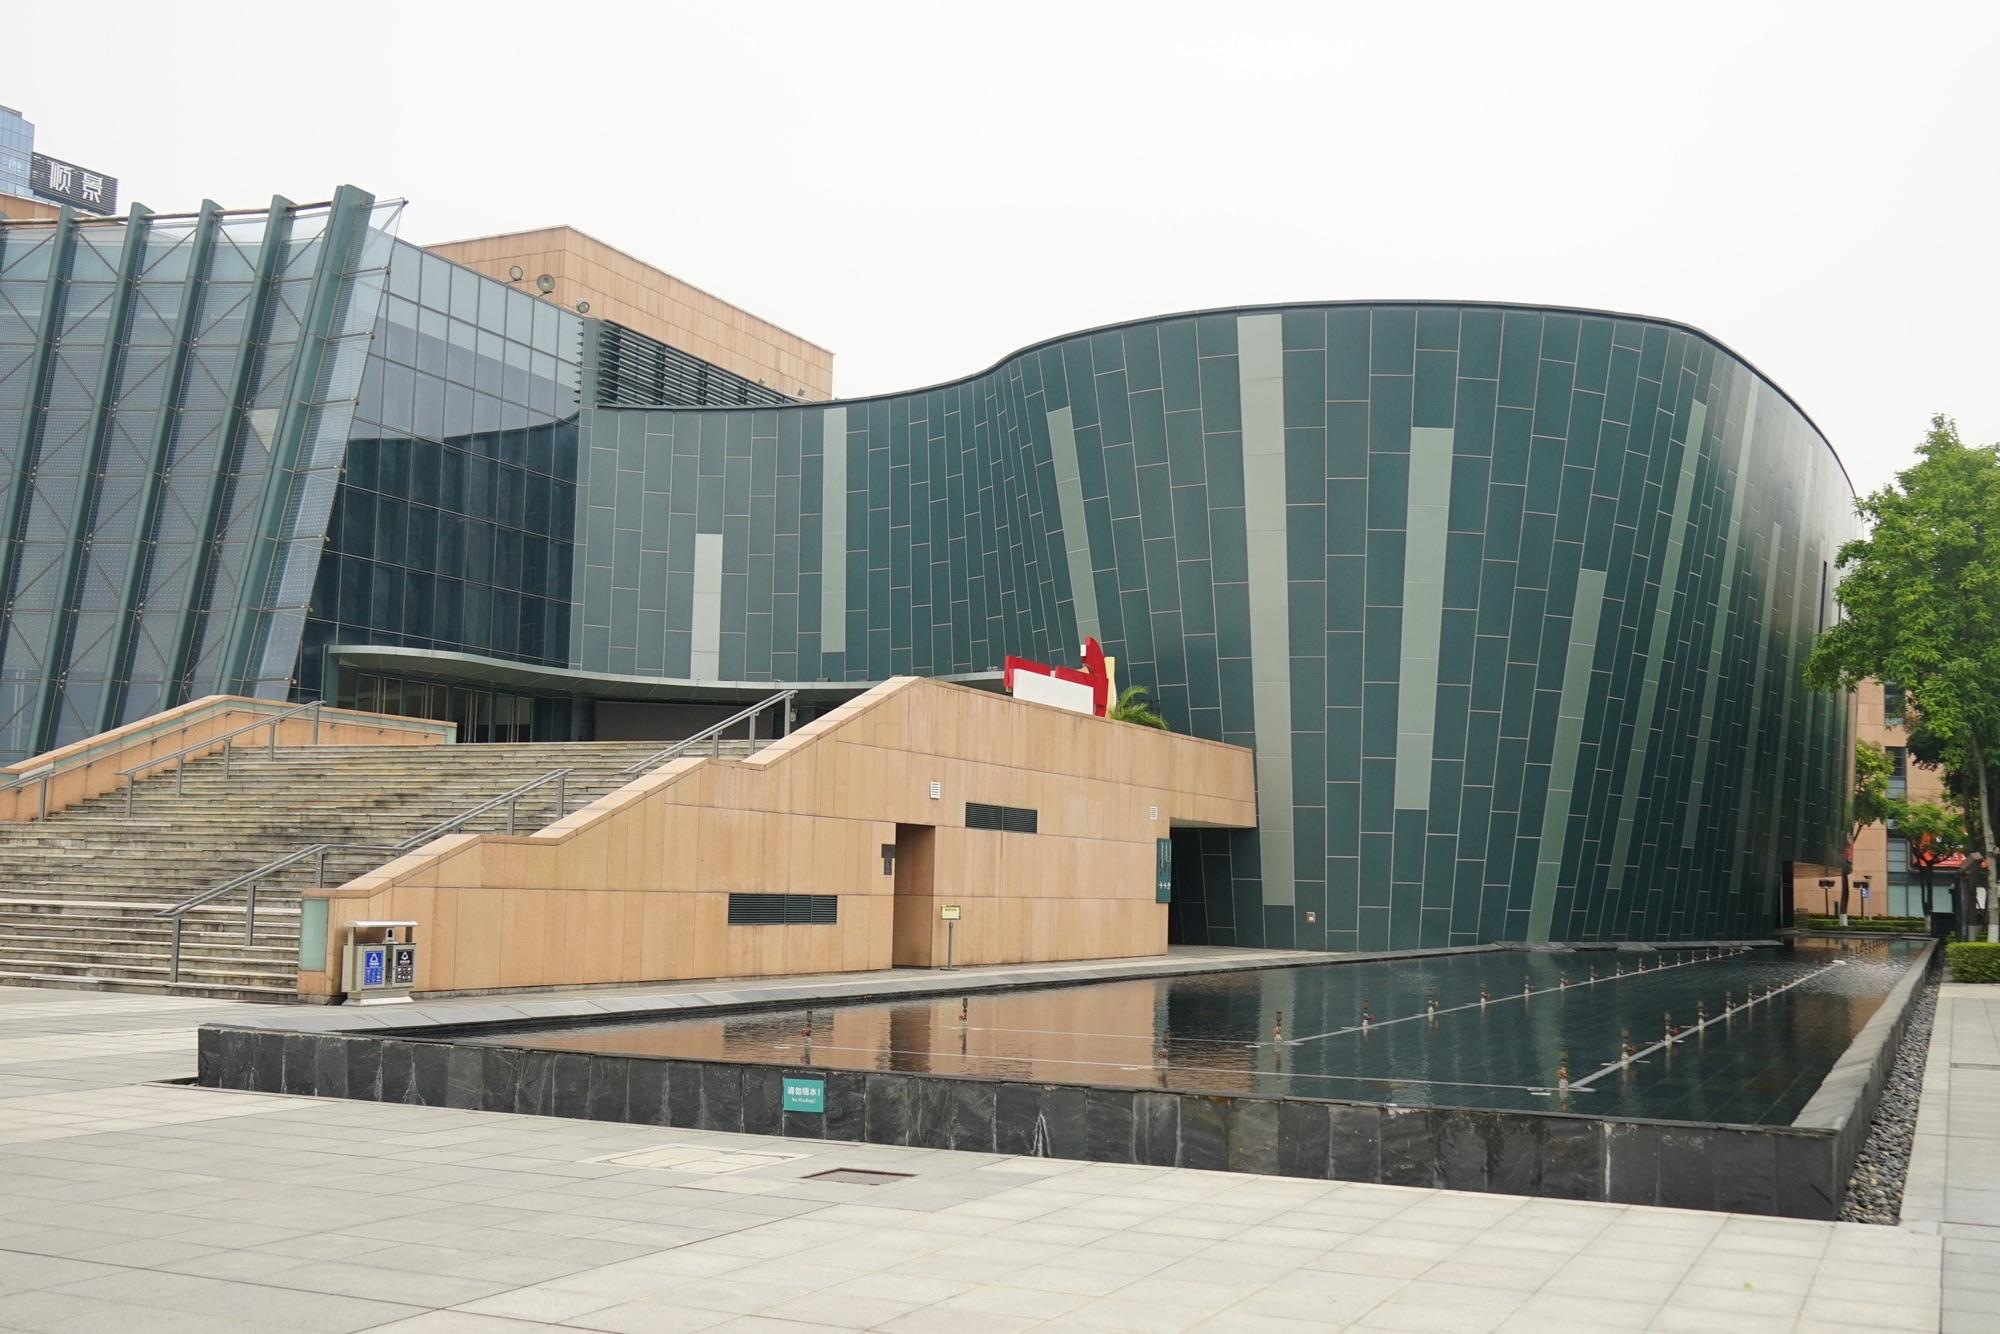
地标名称：中山市文化艺术中心